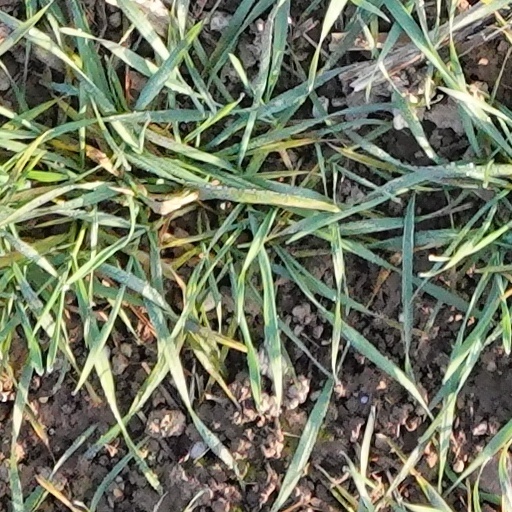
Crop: wheat